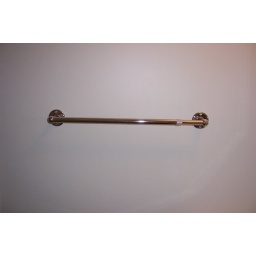
new towel bar in the bathroom